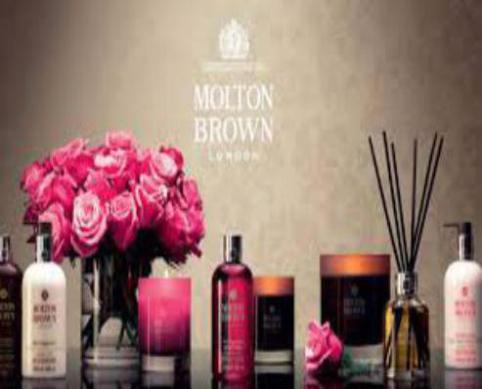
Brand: molton brown
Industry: Necessities